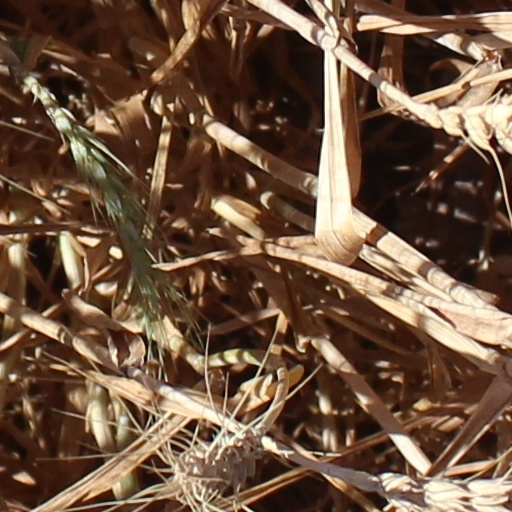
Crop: wheat